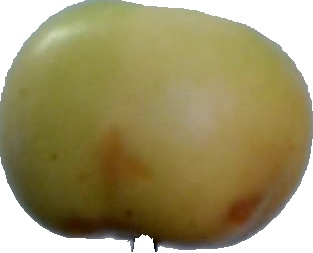
Label: apple_6